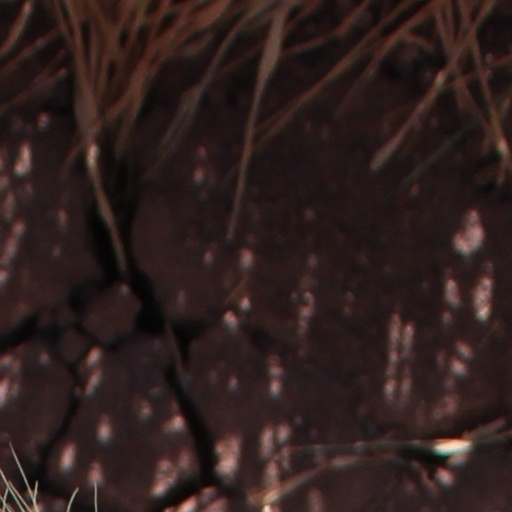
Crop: wheat